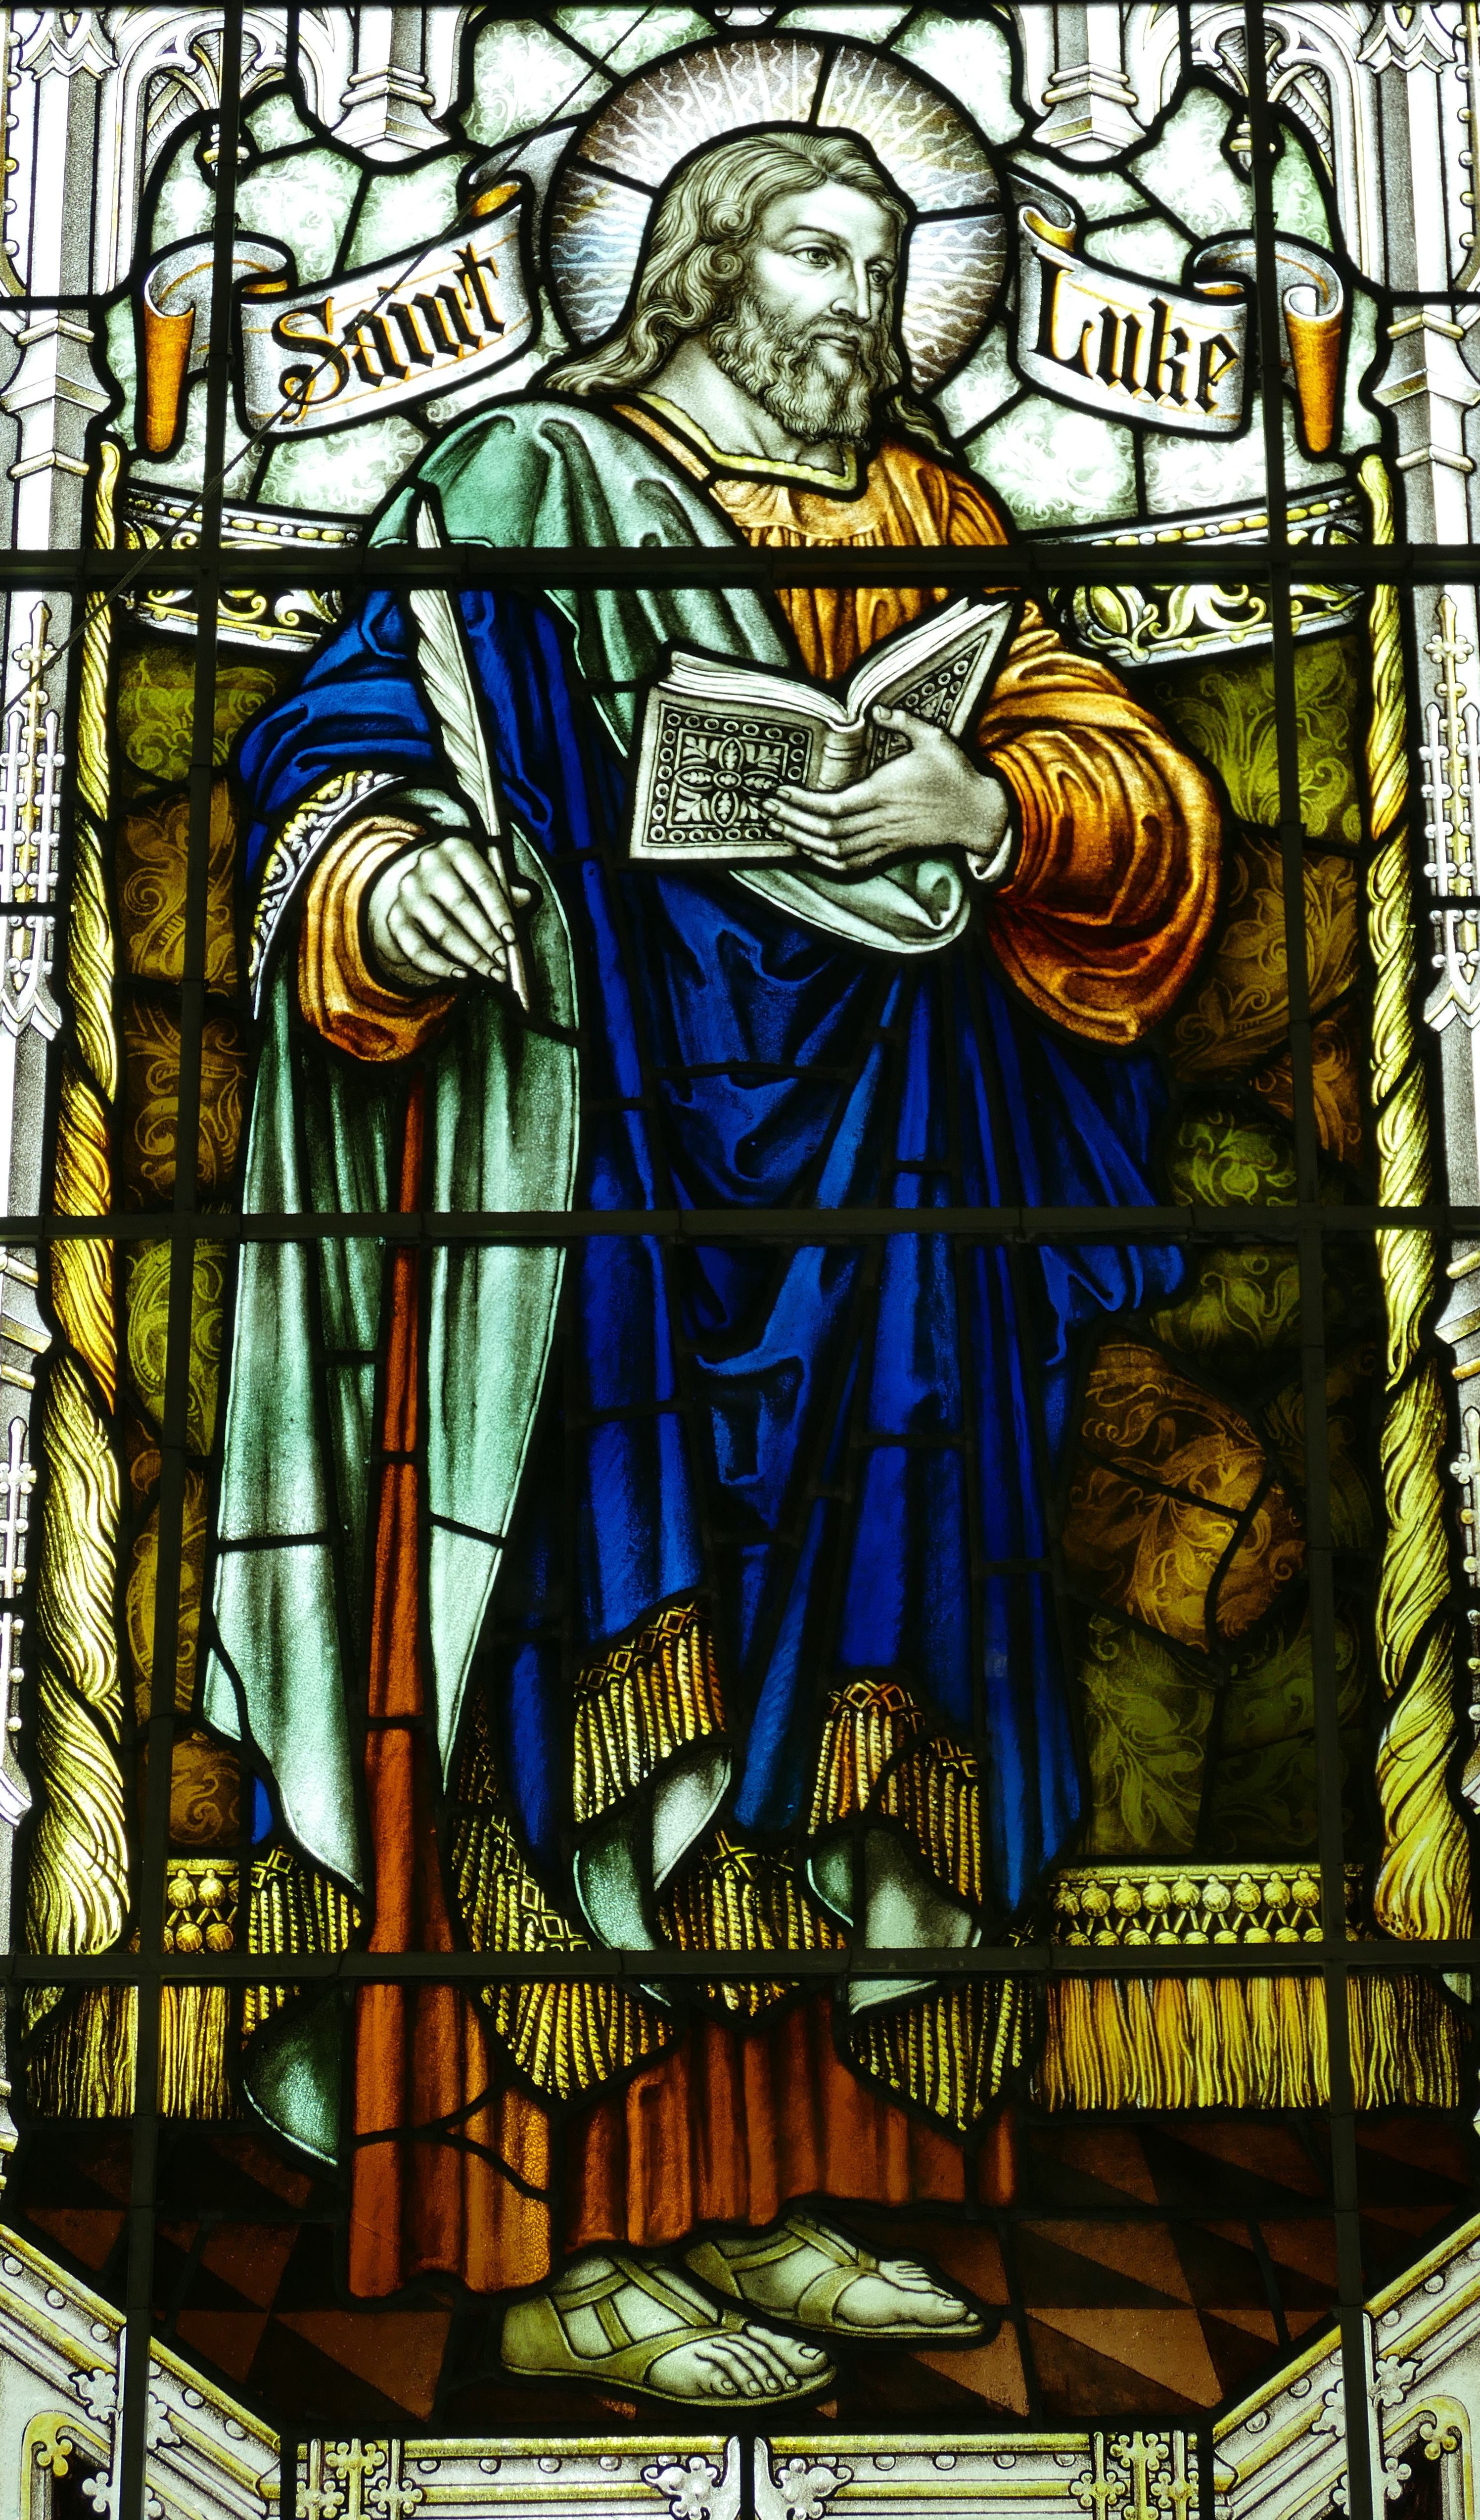
window, glass, church, material, stained glass, bible, england, faith, image, historically, lukas, united kingdom, apostle, channel islands, sark